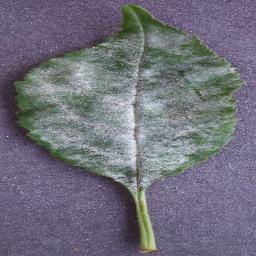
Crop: cherry
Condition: (including_sour)_powdery_mildew